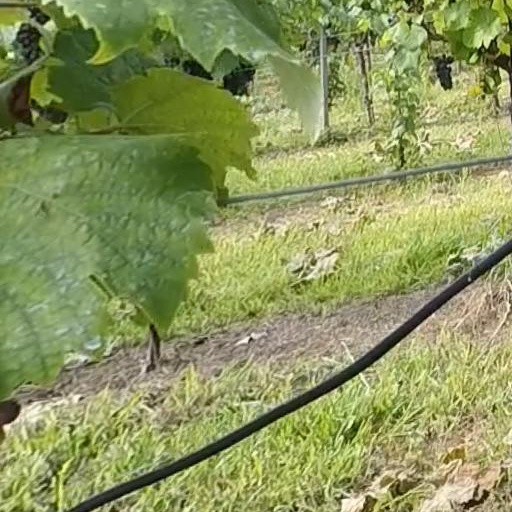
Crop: grape